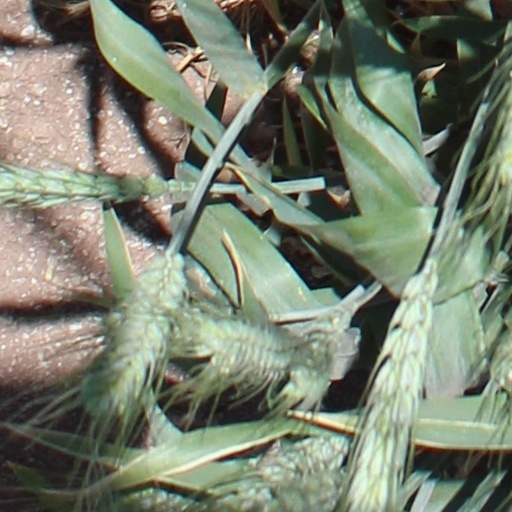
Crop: wheat